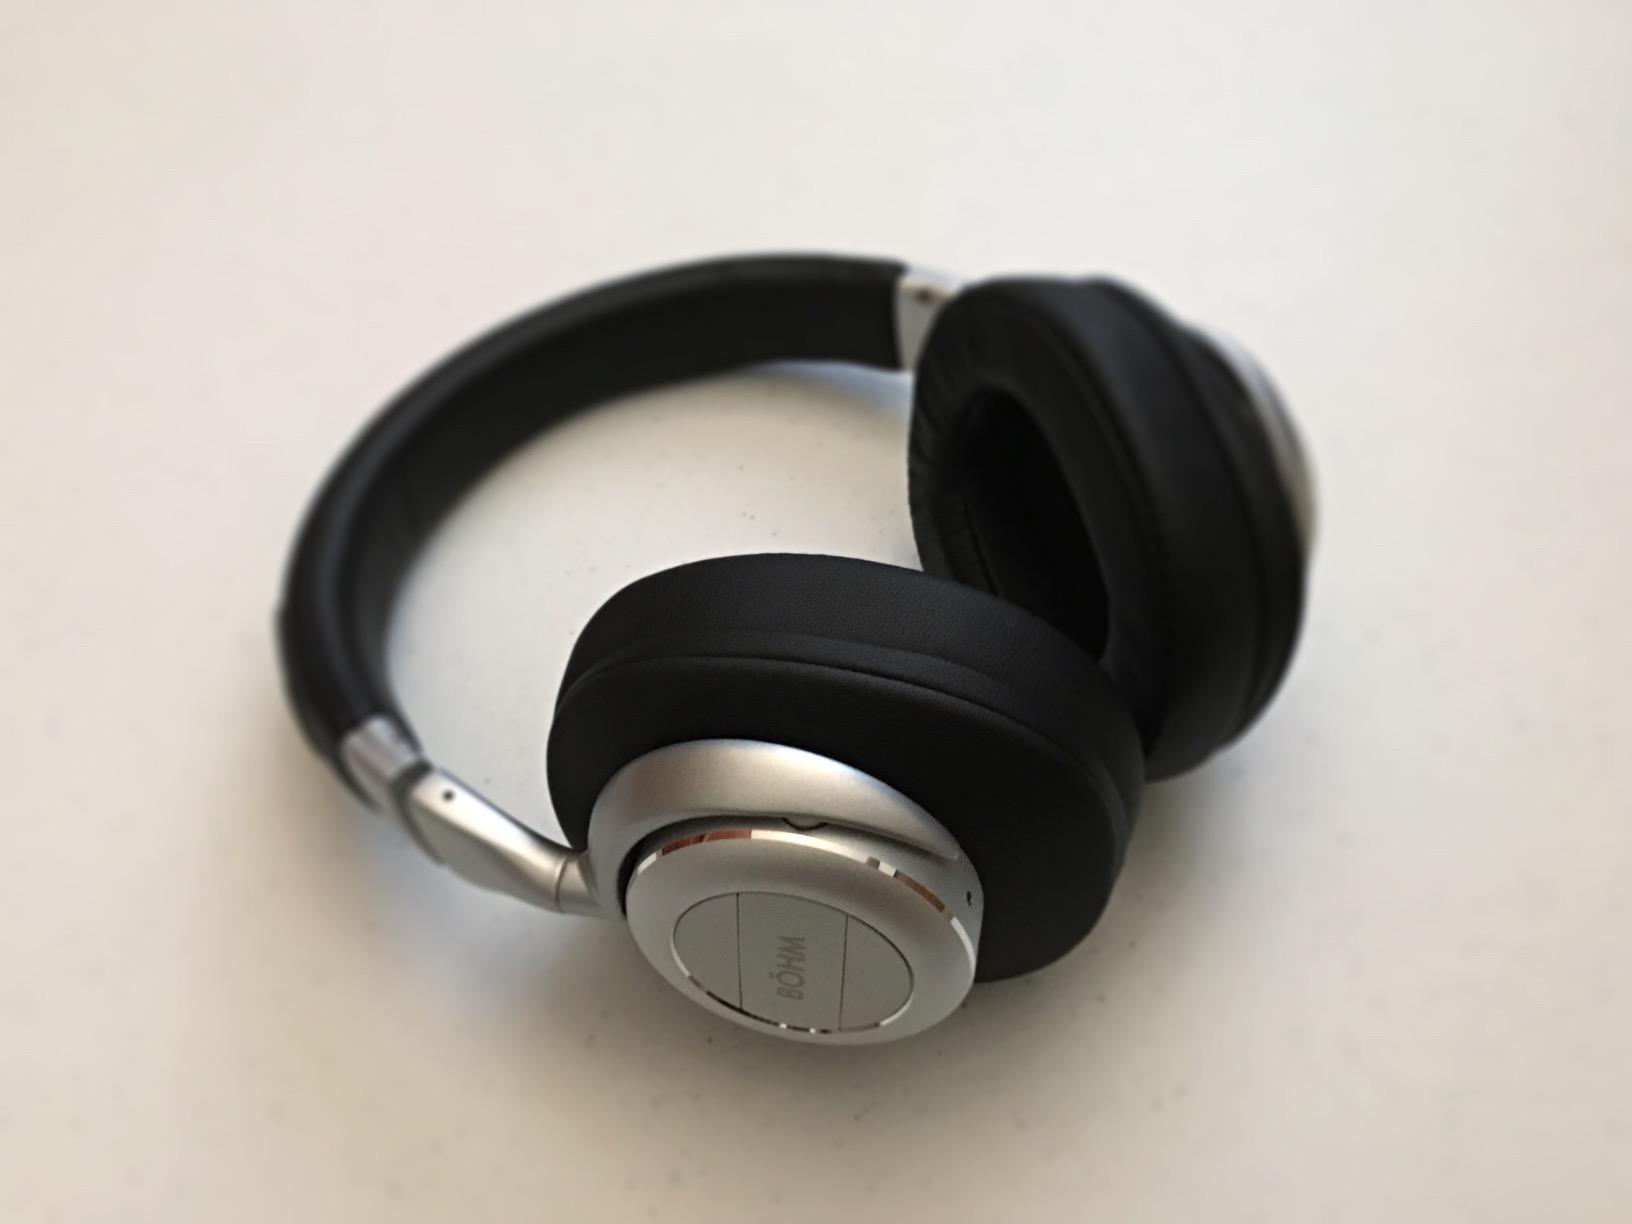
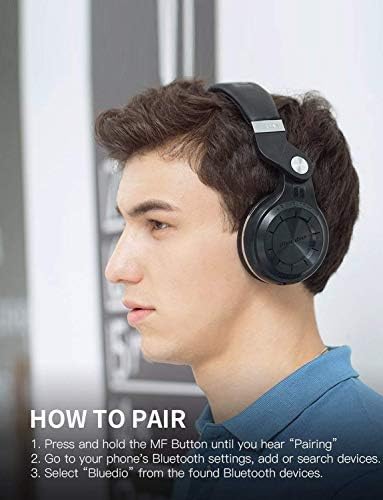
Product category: headphones
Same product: no